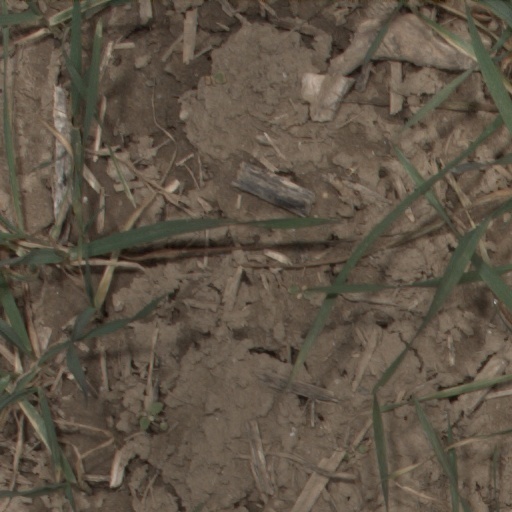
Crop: wheat